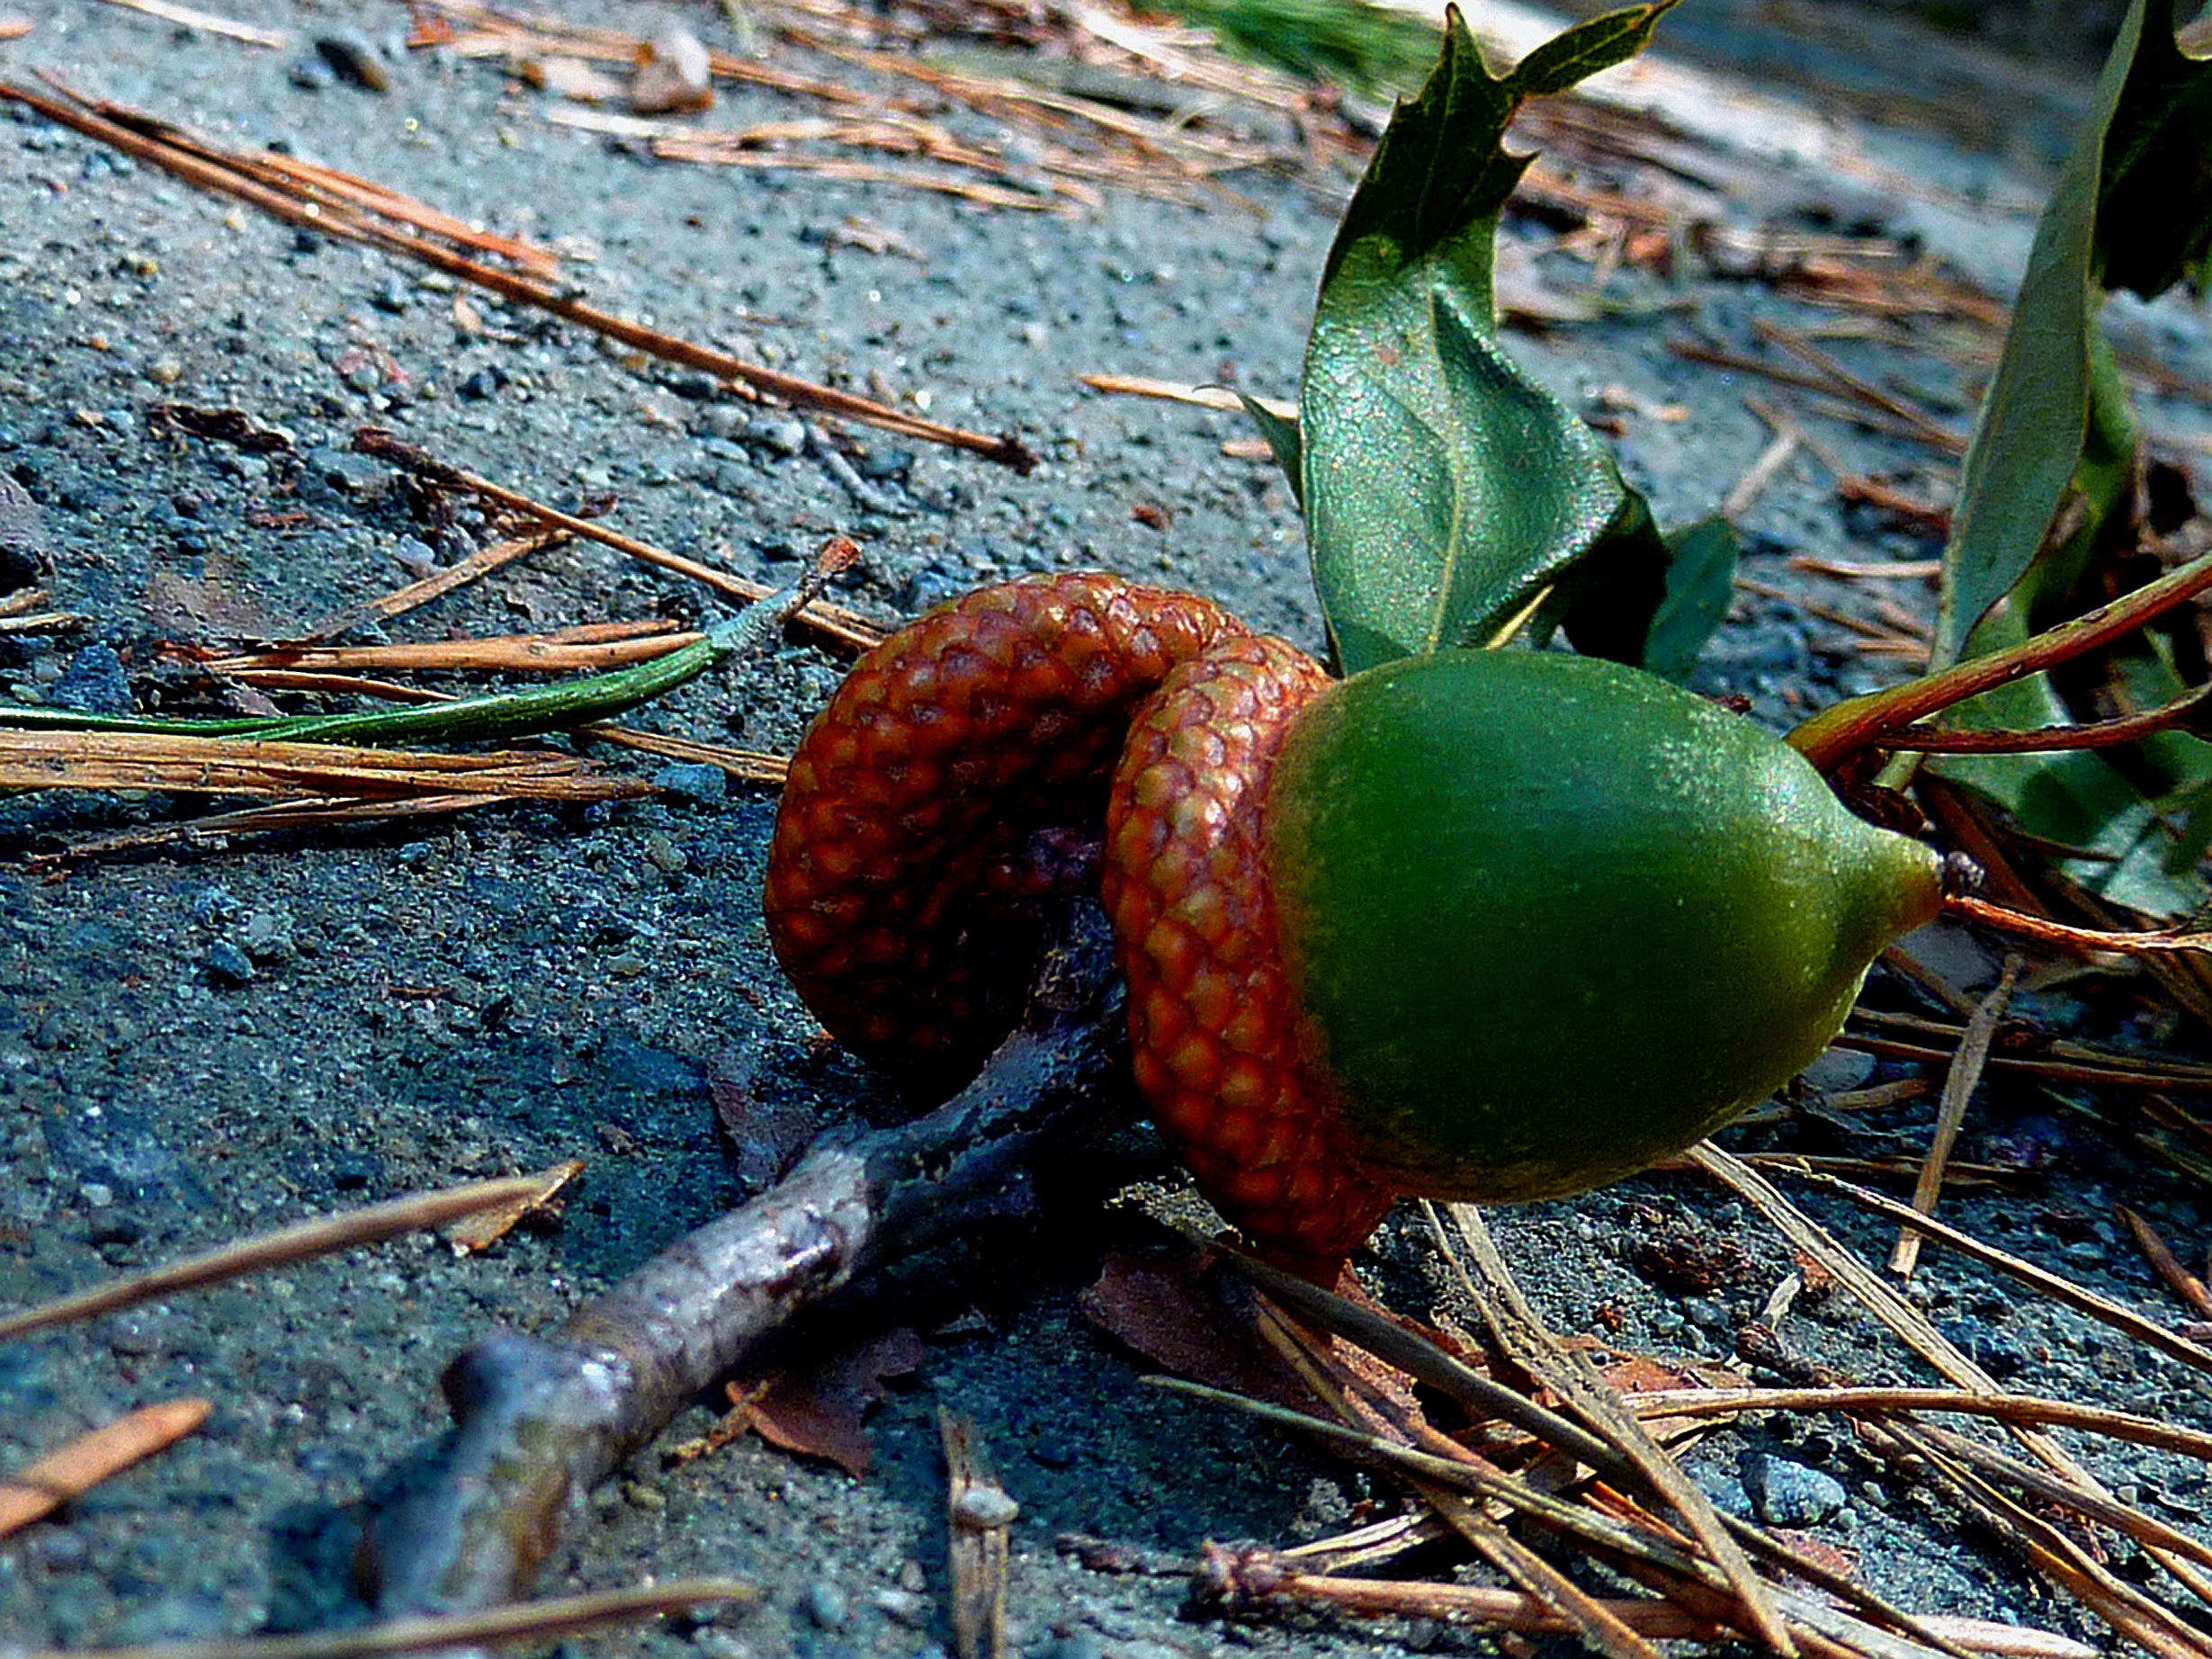
tree, nature, branch, plant, leaf, flower, food, green, produce, autumn, park, botany, colorful, flora, fauna, emerge, leaves, colored, autumn leaf, fall color, fall foliage, autumn forest, fall leaves, golden autumn, autumn colours, macro photography, hardwood floor, colorful leaves